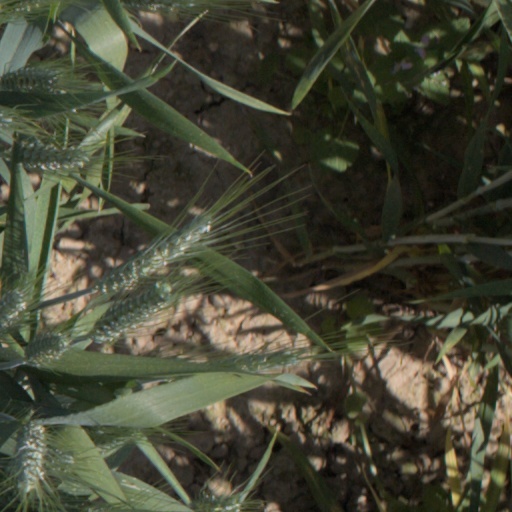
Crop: wheat